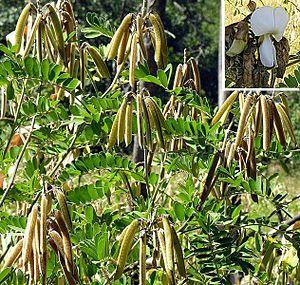
Tephrosia vogelii est une espèce de plantes de la famille des Fabaceae et du genre Tephrosia, elle est endémique d'Afrique tropicale.